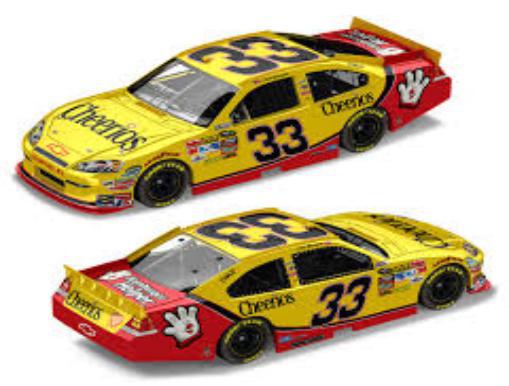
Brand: Cheerios
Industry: Food